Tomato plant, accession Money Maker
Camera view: horizontal (90 deg, fisheye); turntable rotation: 30 degrees
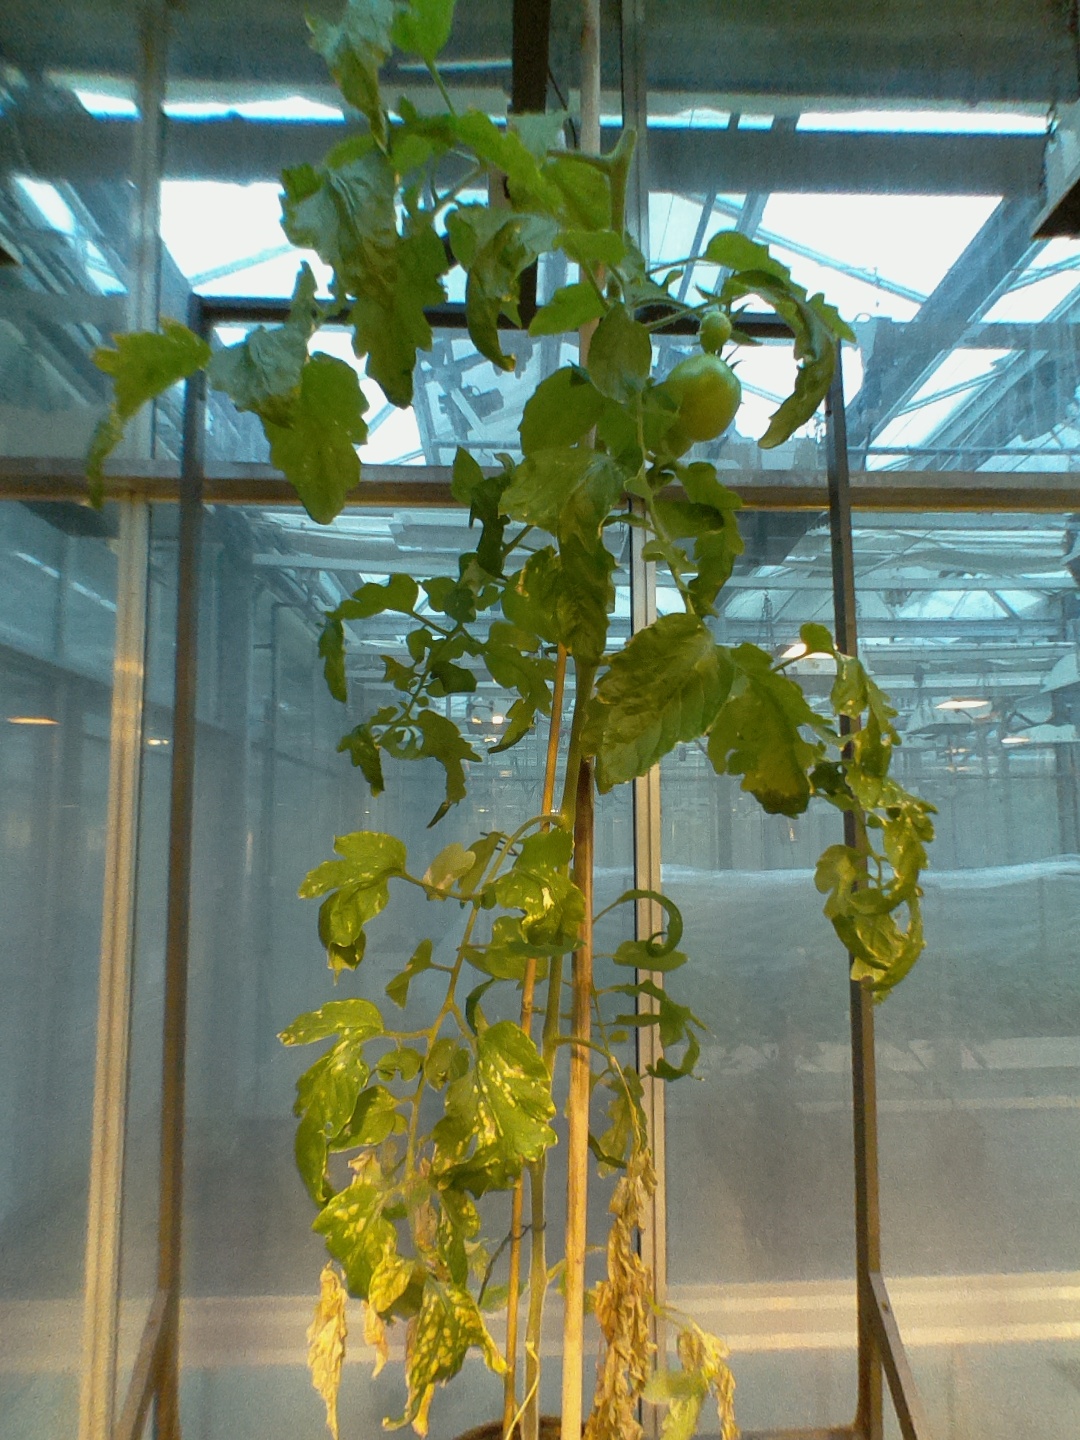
BBCH growth stage 76: 60%-70% of final fruit size